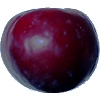
Label: Plum 2